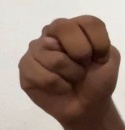
ASL sign: N